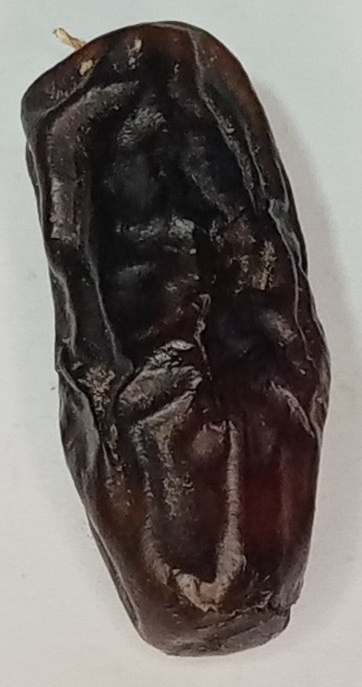
Variety: gajar
Size: large
Grade: grade-1